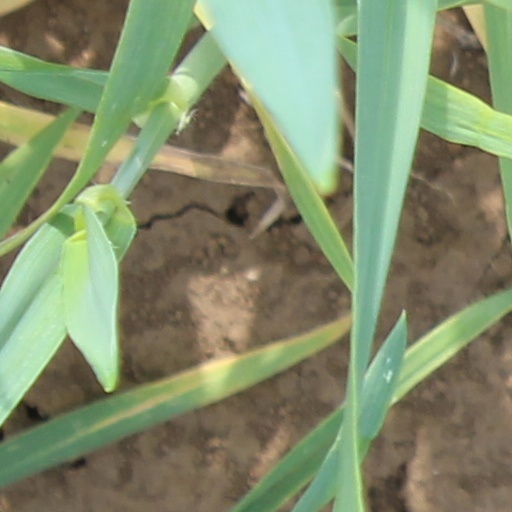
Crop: wheat